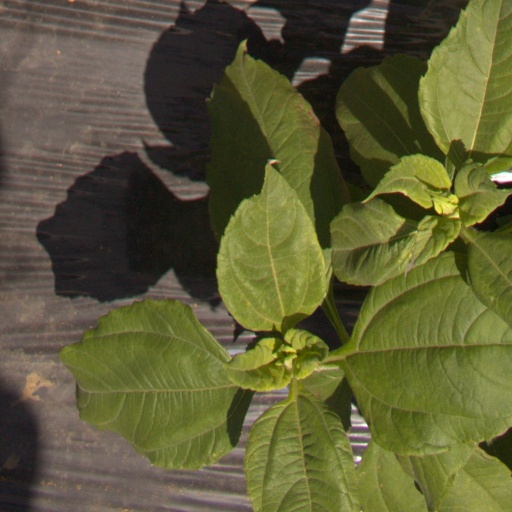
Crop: Jerusalem artichoke